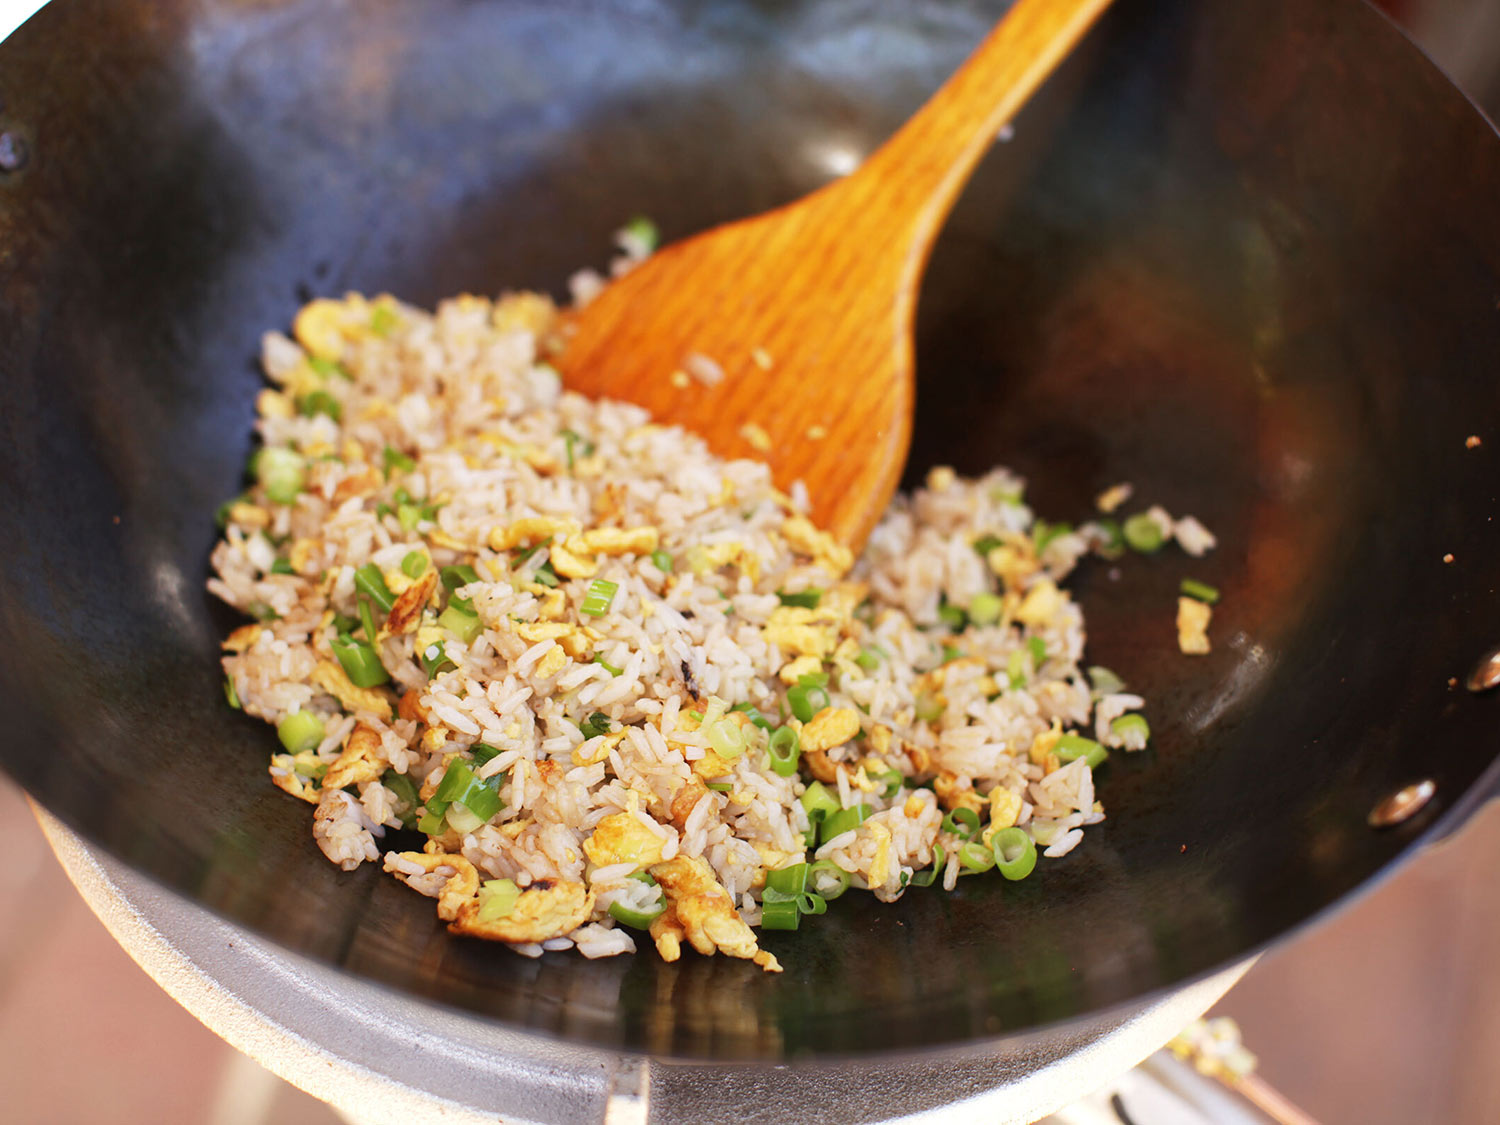
Dish: fried_rice